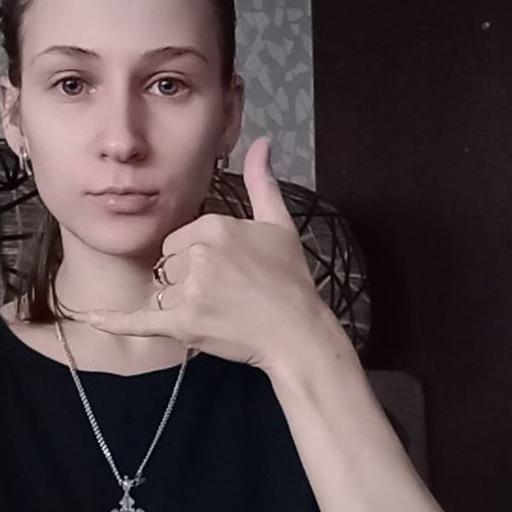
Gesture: call